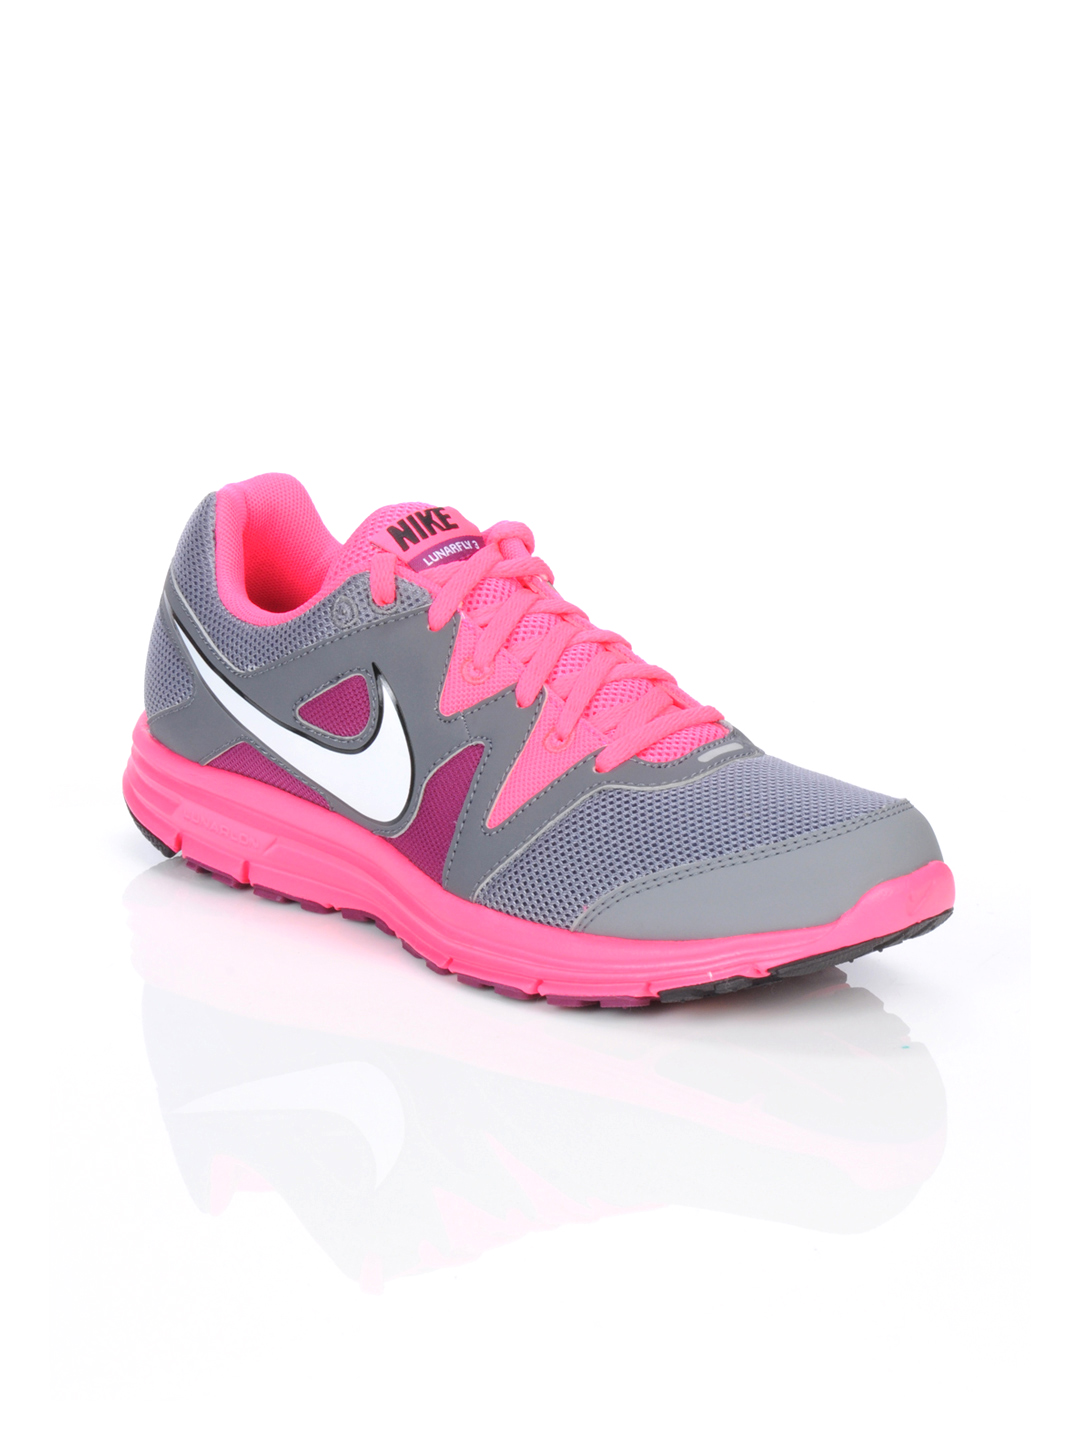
Nike Women Lunarfly Grey Sports Shoes
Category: Footwear / Shoes / Sports Shoes
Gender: Women
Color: Grey
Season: Summer 2012
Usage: Sports